Percy A. Smith House

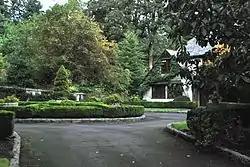
The Smith House in 2013

The Percy A. Smith House is a historic house located in the unincorporated Dunthorpe neighborhood of Multnomah County, Oregon, just south of the Portland municipal boundary. It is listed on the National Register of Historic Places.